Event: Nepal Earthquake
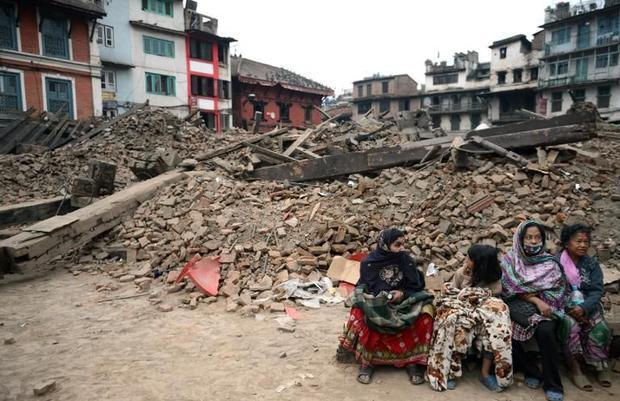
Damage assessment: damage